Ayas, Aosta Valley

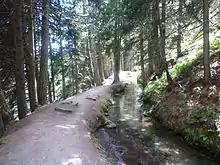
The Rû Courtaud in Ayas, above Barmasc.

As regards popular architecture, the popular building "par excellence" is the rascard (of Walser origin). The main materials are stone and brick, materials in which the territory is rich. These are combined in the simple, but elegant form of the common house of Ayas, which served as home, stable, and barn. It is characterised by the presence of two or more floors - the lower floor of stone and the upper of wood, separated by an architectural layer of stone mushrooms which serve to keep rats from climbing up to the inhabited floor. The roof with a frame composed of tree trunks is covered over by flagstone - flat stones typical of the Walser landscape. Within this framework there are many characteristic and variable artistic elements, such as the finish of the wood, the round-arched doors, the lattices on the windows. In addition, the people of Ayas painted their houses in the same way as their churches, so it is not unusual for passers-through to encounter representations of the Madonna, Jesus, the Saints and the Sacred Family.